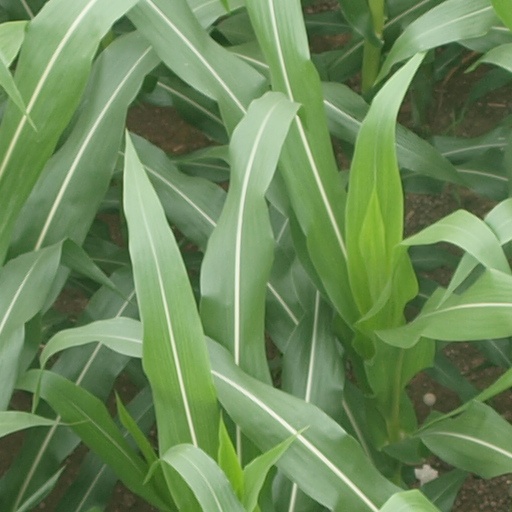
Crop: maize; corn